Stephen King-Hall

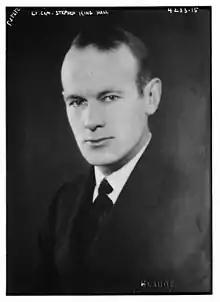
Stephen King-Hall in 1917

William Stephen Richard King-Hall, Baron King-Hall of Headley (21 January 1893 – 2 June 1966) was a British naval officer, writer, politician and playwright who served as the member of parliament for Ormskirk from 1939 to 1945.